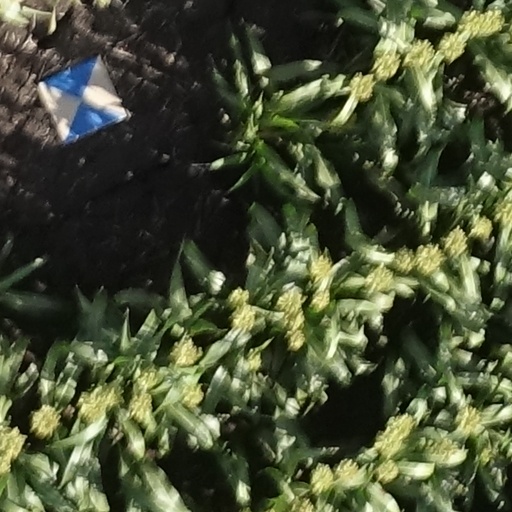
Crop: sorghum